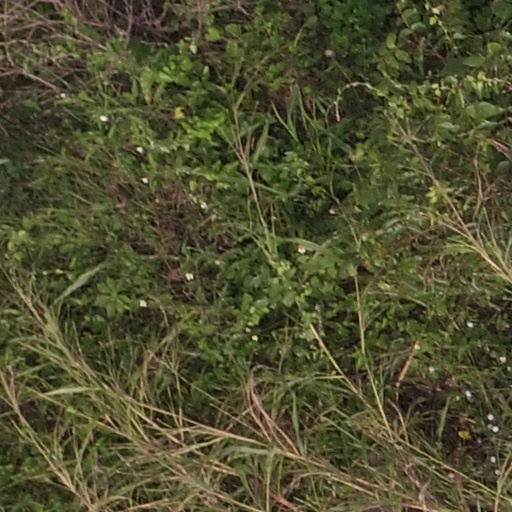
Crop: maize; corn